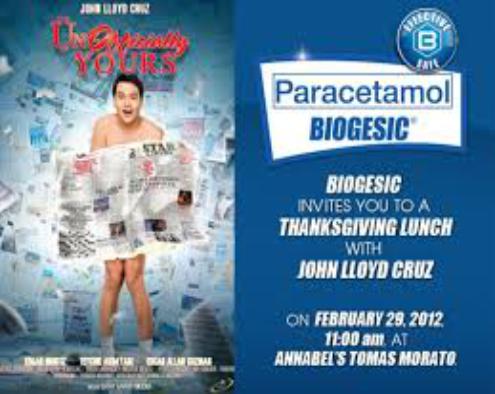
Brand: biogesic
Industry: Medical